Glandage

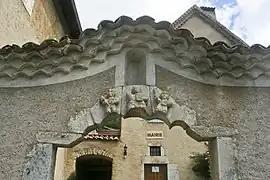
Town hall

Glandage is a commune in the Drôme department in southeastern France.